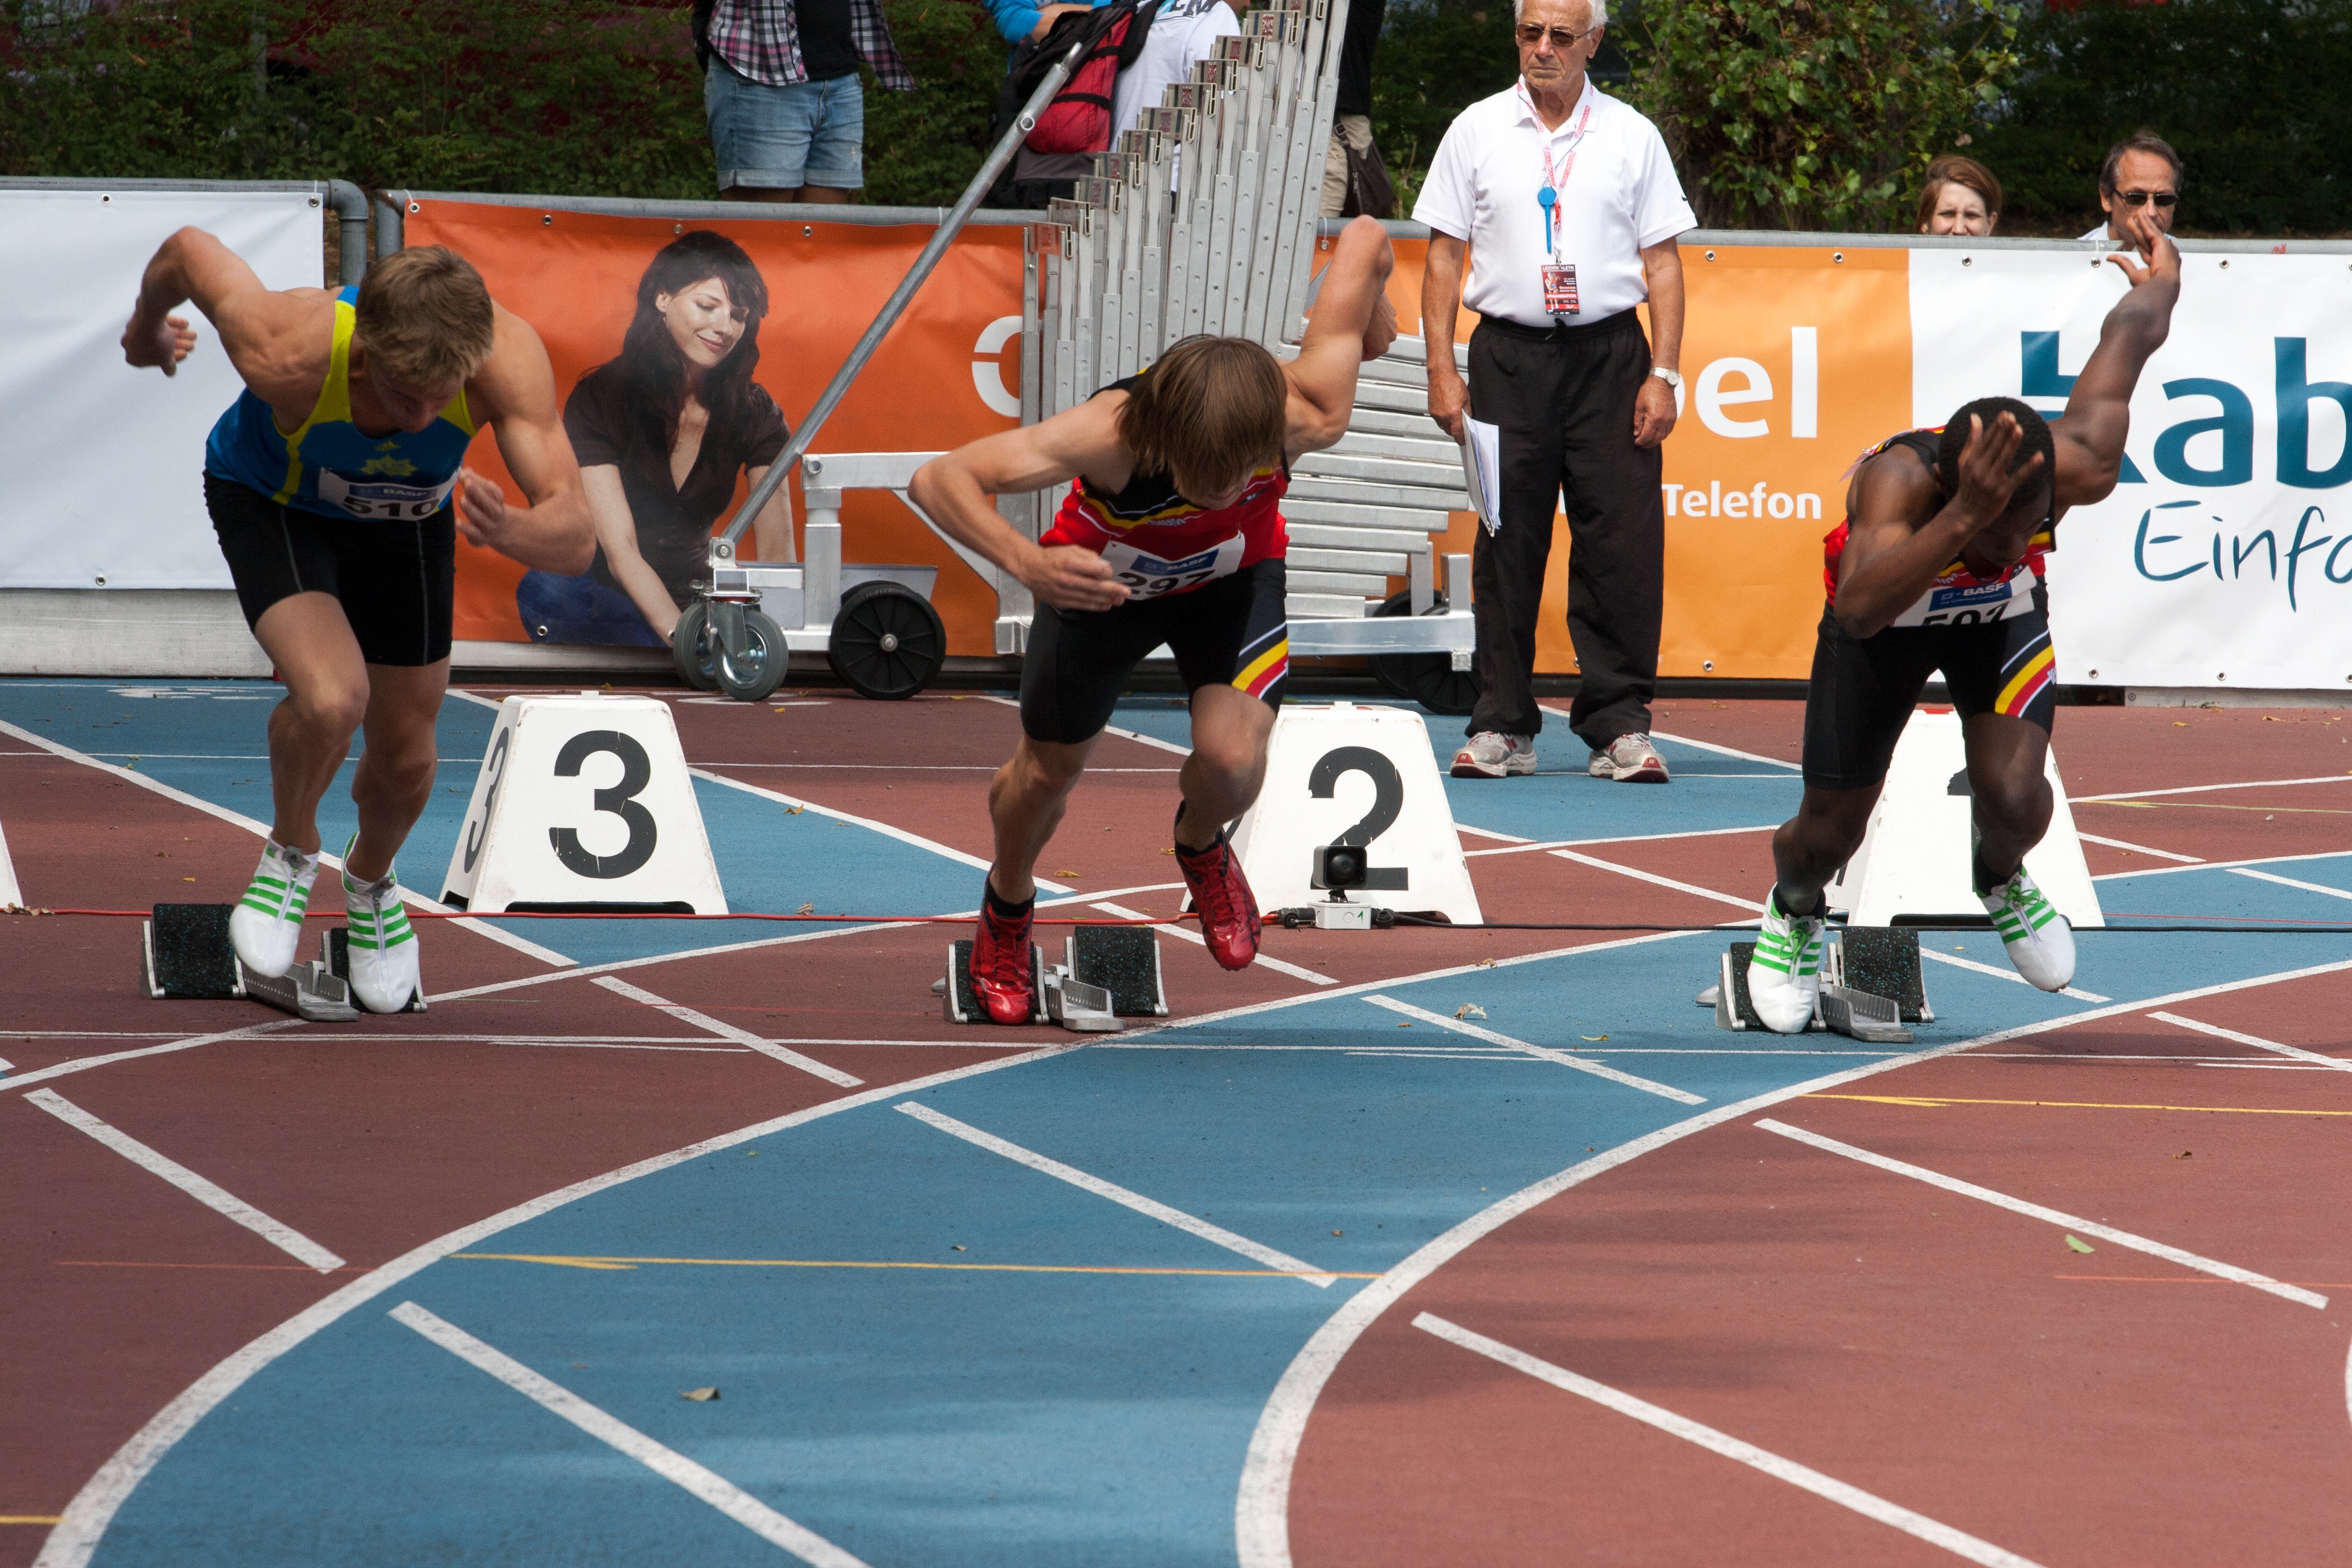
sport, run, sports, athletics, sprint, junior gala mannheim, track and field athletics